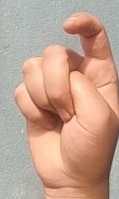
ASL sign: X